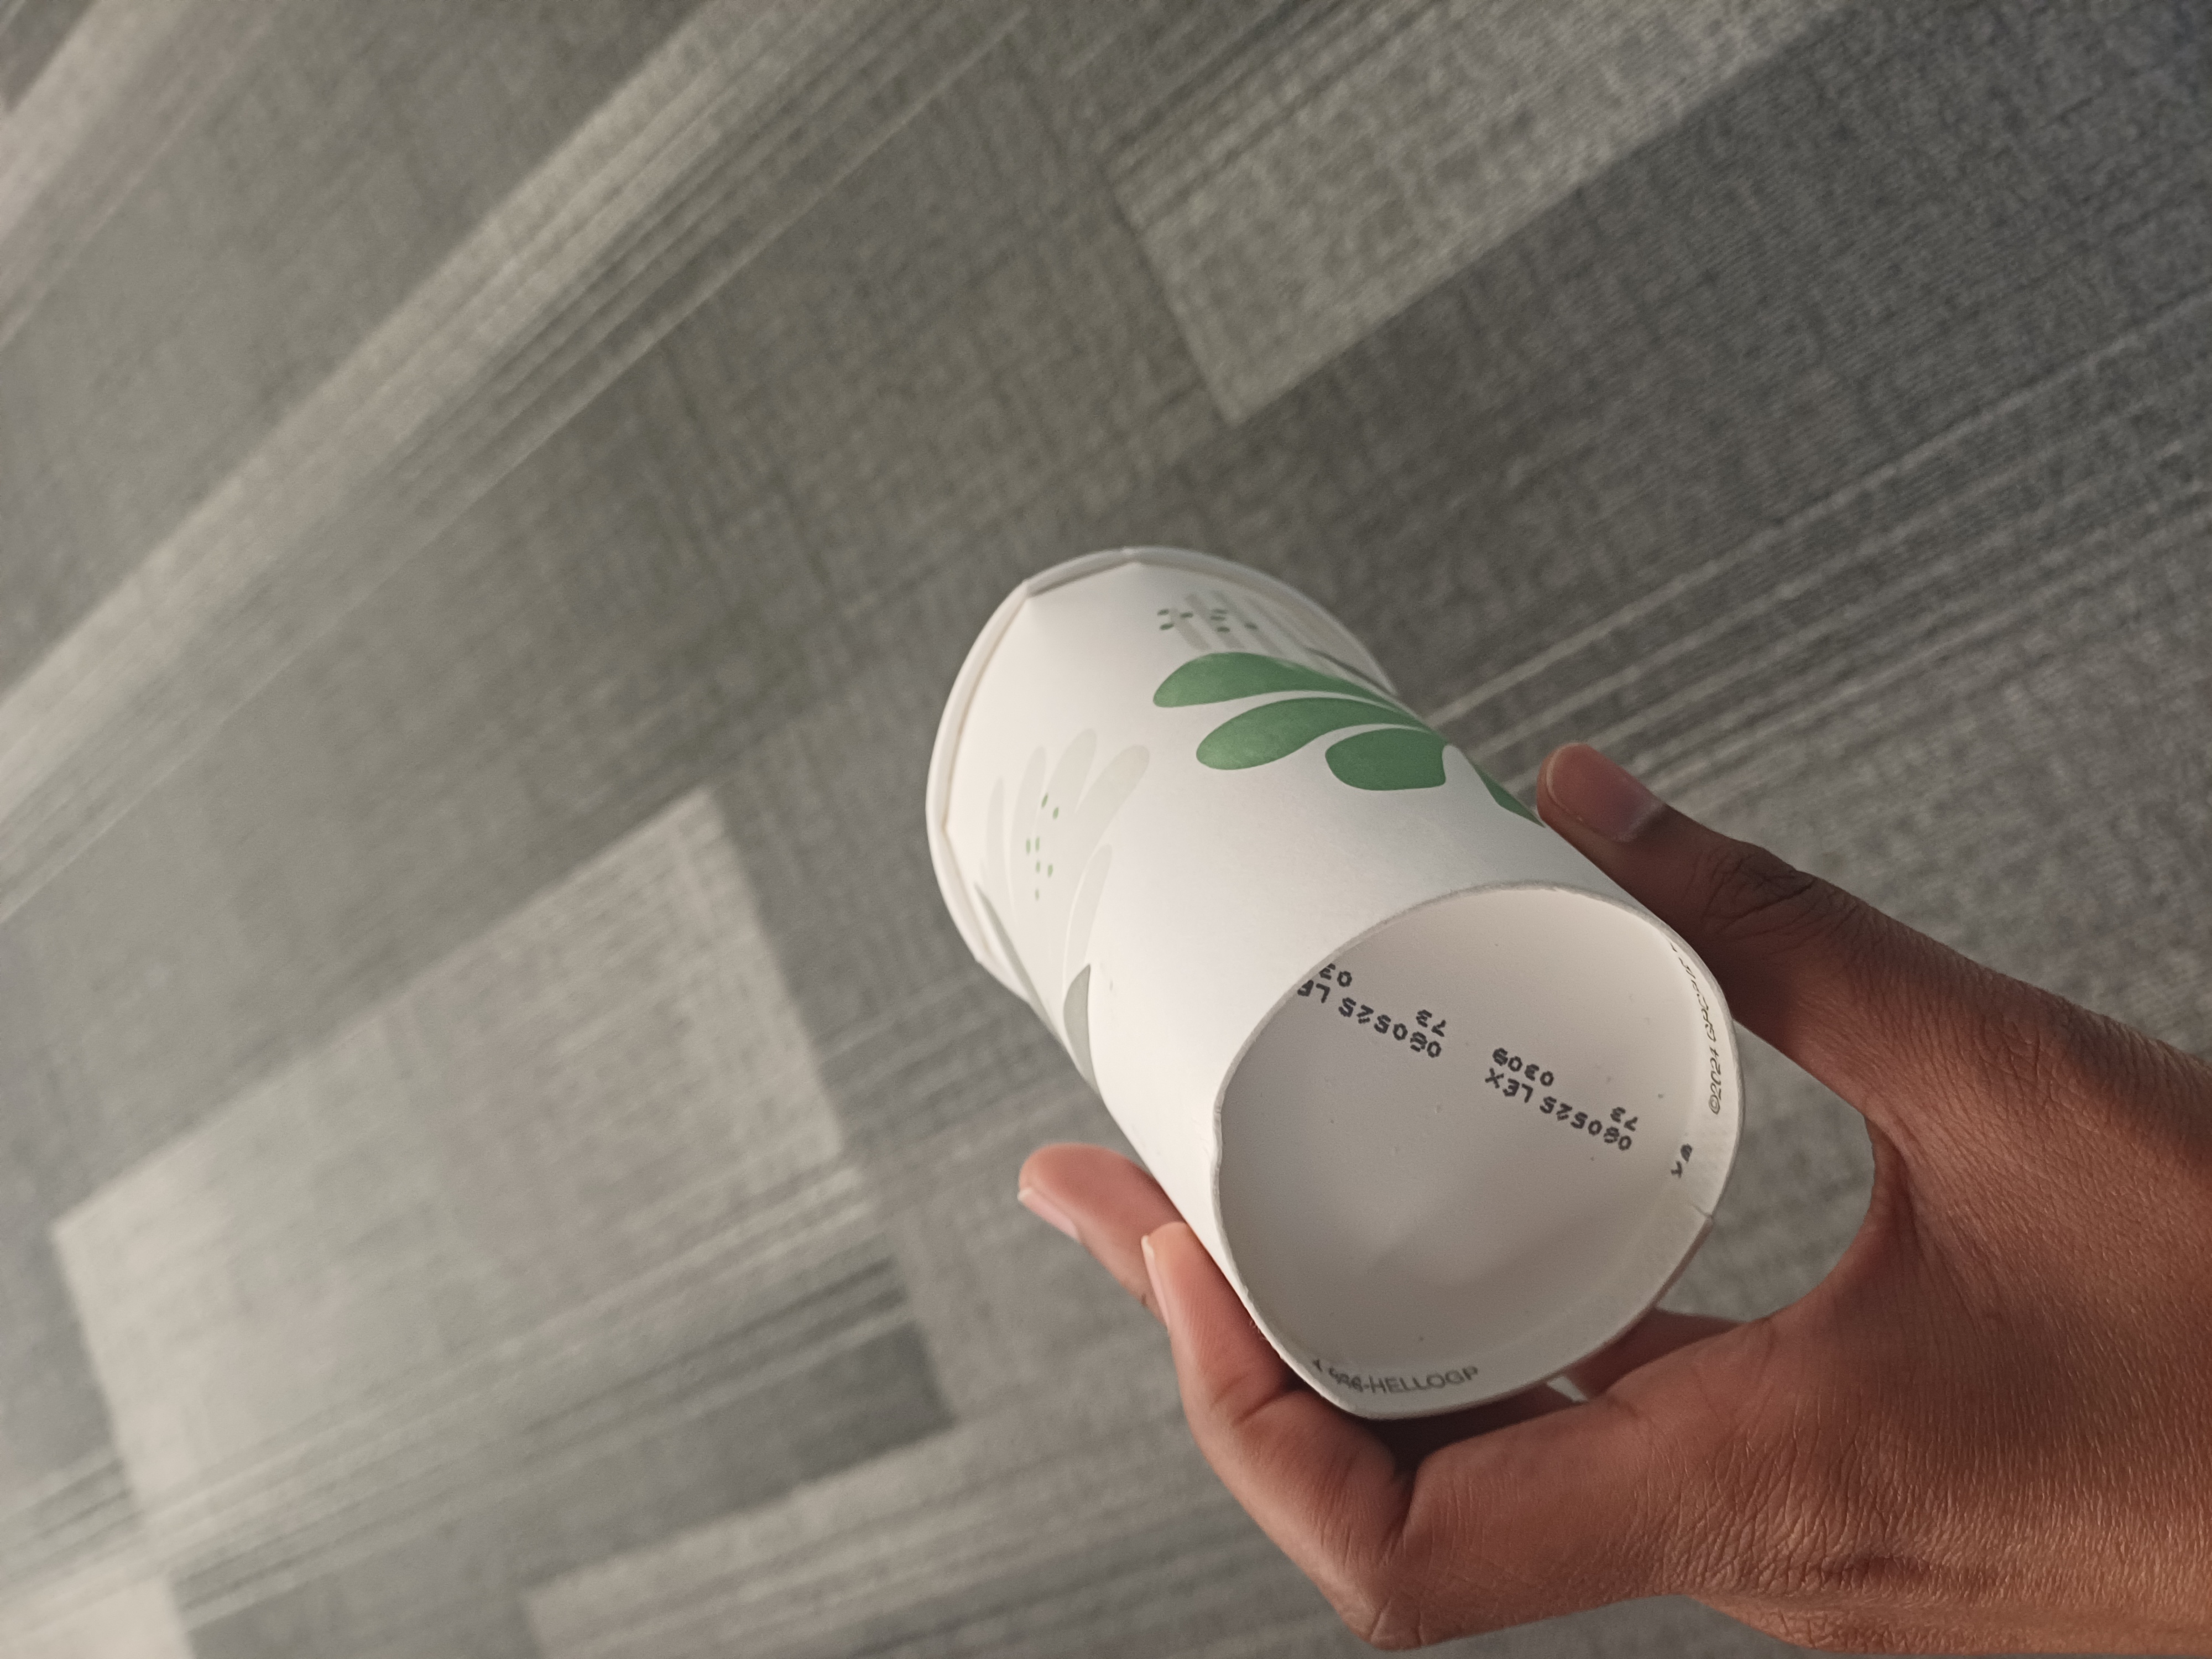
Label: cups